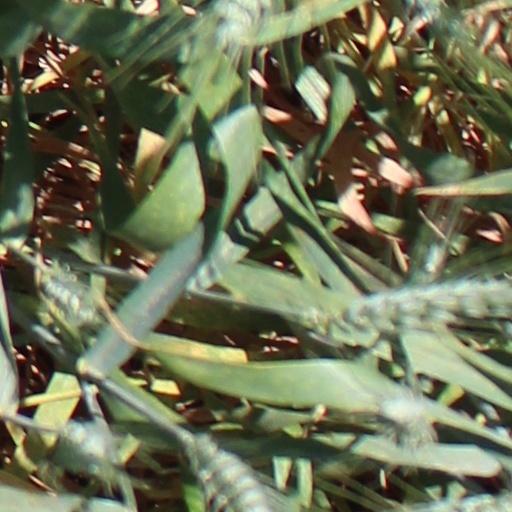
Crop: wheat